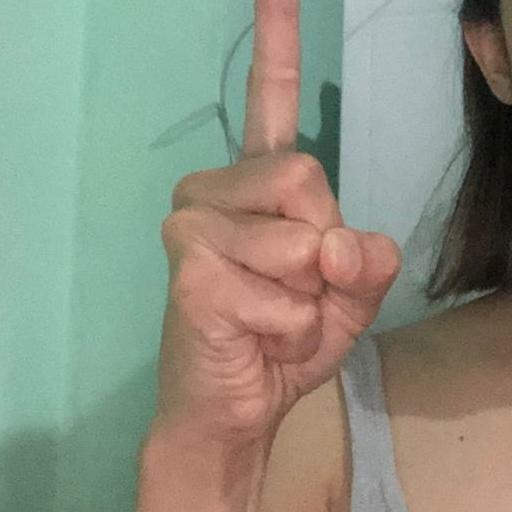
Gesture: one